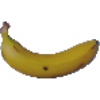
Label: Banana 1